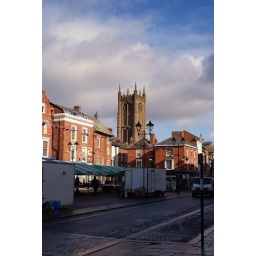
The market square with the tower of St. Laurence in the background, Ludlow.